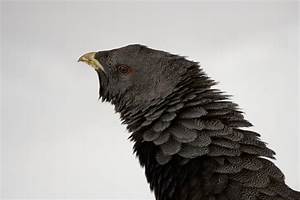
Label: chicken